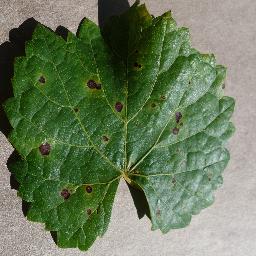
Label: Grape___Black_rot